West St Leonards railway station

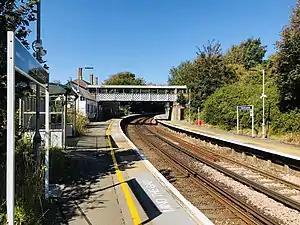
The platforms at West St Leonards, looking north

West St Leonards railway station is on the Hastings line in the south of England and is one of four stations that serve Hastings and St Leonards, East Sussex. It is down the line from London Charing Cross. The station and all trains serving it are operated by Southeastern.